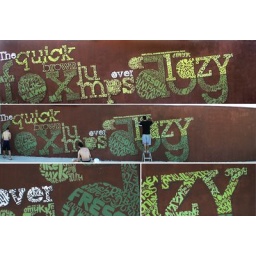
The quick brown fox jumps over a lazy dog